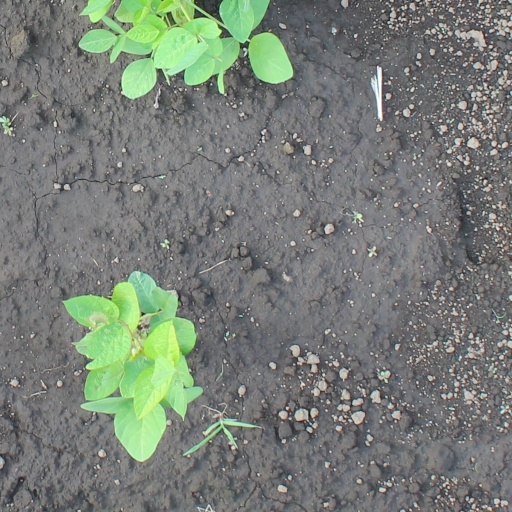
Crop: soybean